Tessin station

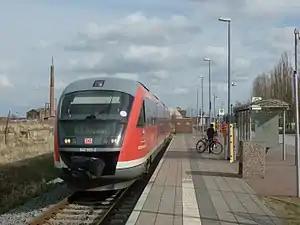

Tessin station is a railway station in the town of Tessin, located in the district of Rostock, Mecklenburg-Vorpommern, Germany.